Shin Kamen Rider (film)

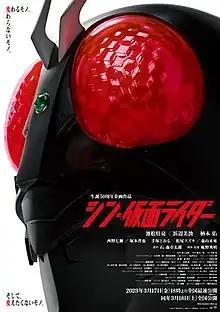
Theatrical release poster

is a 2023 Japanese superhero film directed and written by Hideaki Anno. Produced to celebrate the 50th anniversary of "Kamen Rider", it is Anno's third reimagining of a "tokusatsu" series, following "Shin Godzilla" (2016) and "Shin Ultraman" (2022), and the first without his frequent collaborator Shinji Higuchi. The film stars Sosuke Ikematsu, Minami Hamabe, Tasuku Emoto, Nanase Nishino, Shinya Tsukamoto, , Suzuki Matsuo, and Mirai Moriyama. In the film, a man and his female cohort attempt to annihilate the illegal organization responsible for his conversion into a mutant cyborg and stop their plans to conquer society.